Milkor MGL

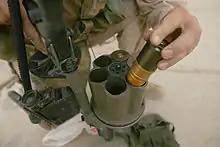
Loading 40 mm grenades into USMC M32 launcher.

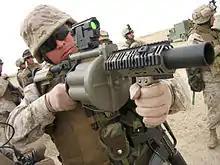
US marine looks through the M2A1 reflex sight on the M-32.

In 2006, the Milkor 37/38mm Multiple Anti-Riot (MAR) replaced the 40mm less-lethal Yima. The MAR is largely identical to other MGL models, but is adapted to fire standard 37/38mm less-lethal riot control rounds available today.